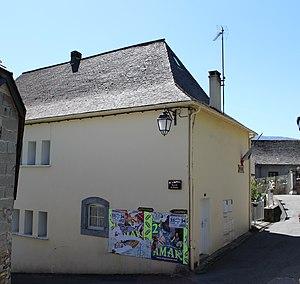
Mairie de Viger (Hautes-Pyrénées)
Viger est une commune française située dans le département des Hautes-Pyrénées, en région Occitanie.
La vallée de Batsurguère ou Vath Surguèra est une des sept vallées des Pyrénées françaises du Lavedan, partie sud-occidentale de la Bigorre qui appartient actuellement au département des Hautes-Pyrénées, région Occitanie. C'est une petite vallée rive gauche à l'entrée du Lavedan qui regroupe les communes de Ségus, Aspin-en-Lavedan, Ossen, Omex, Viger.